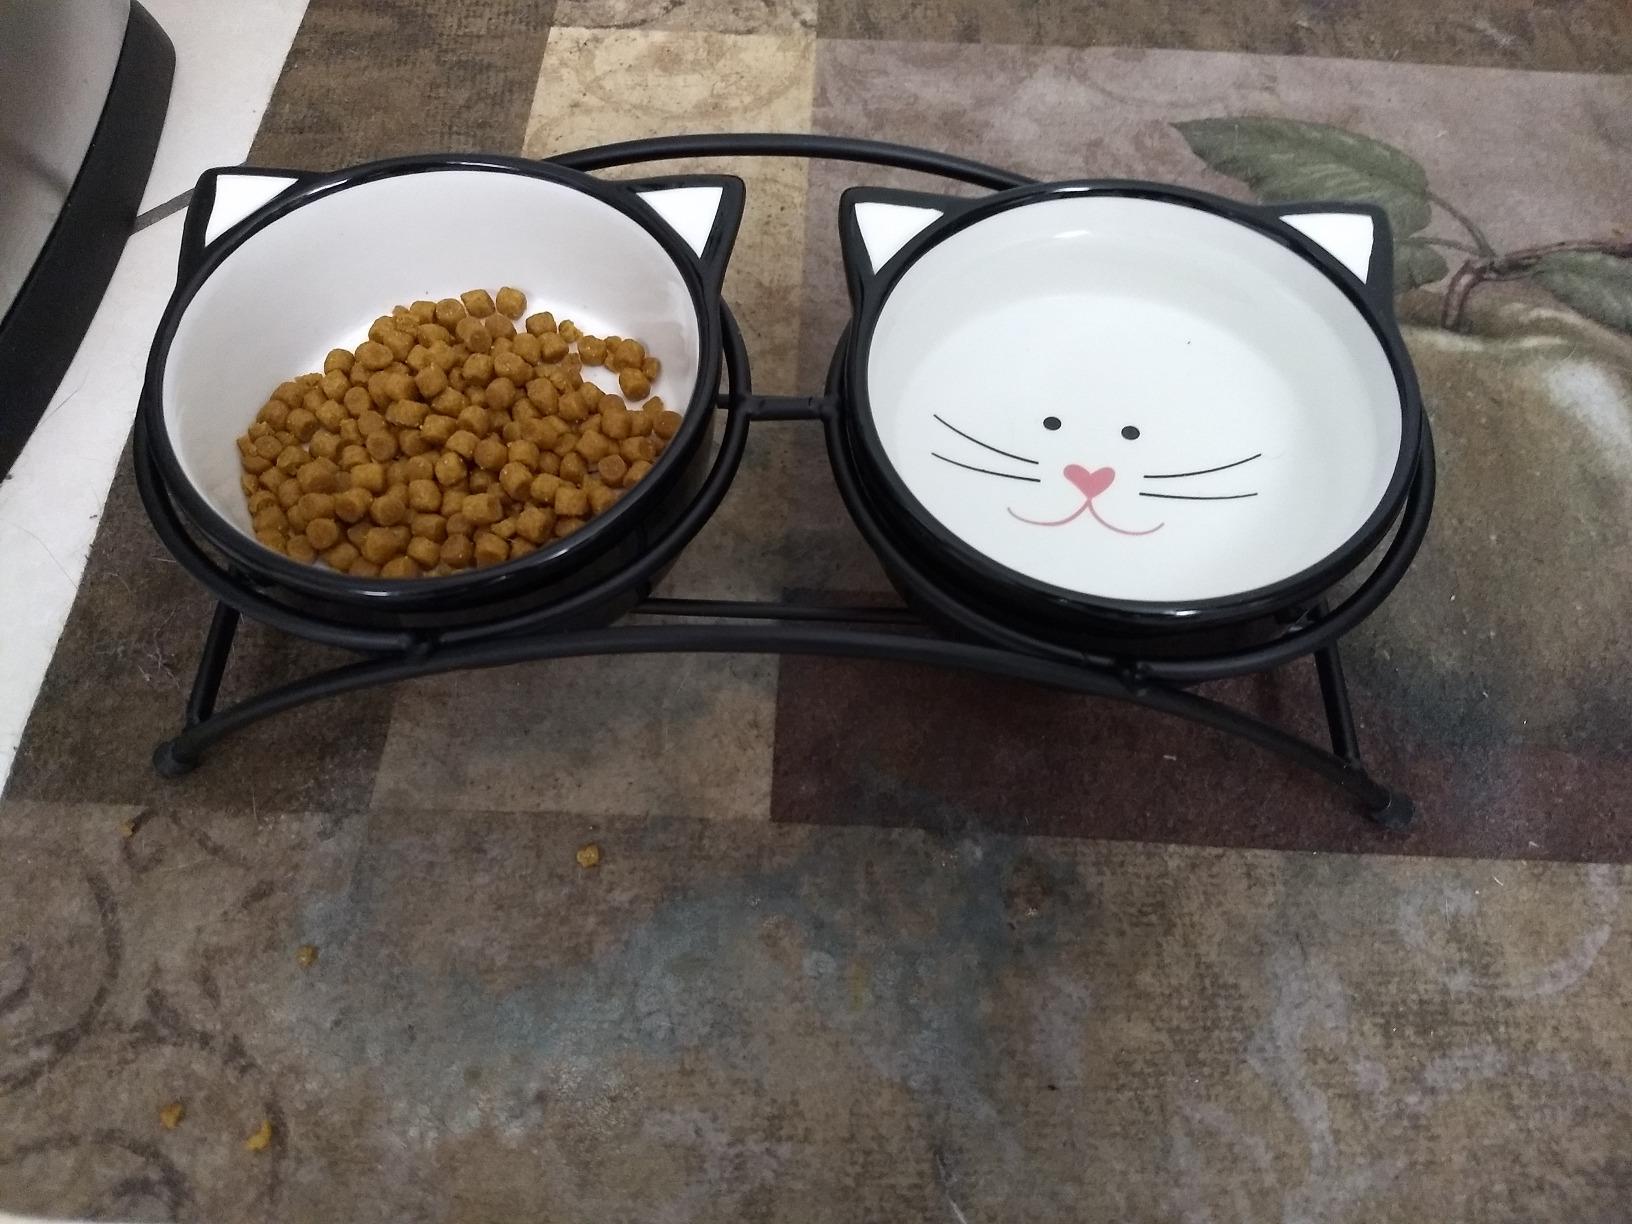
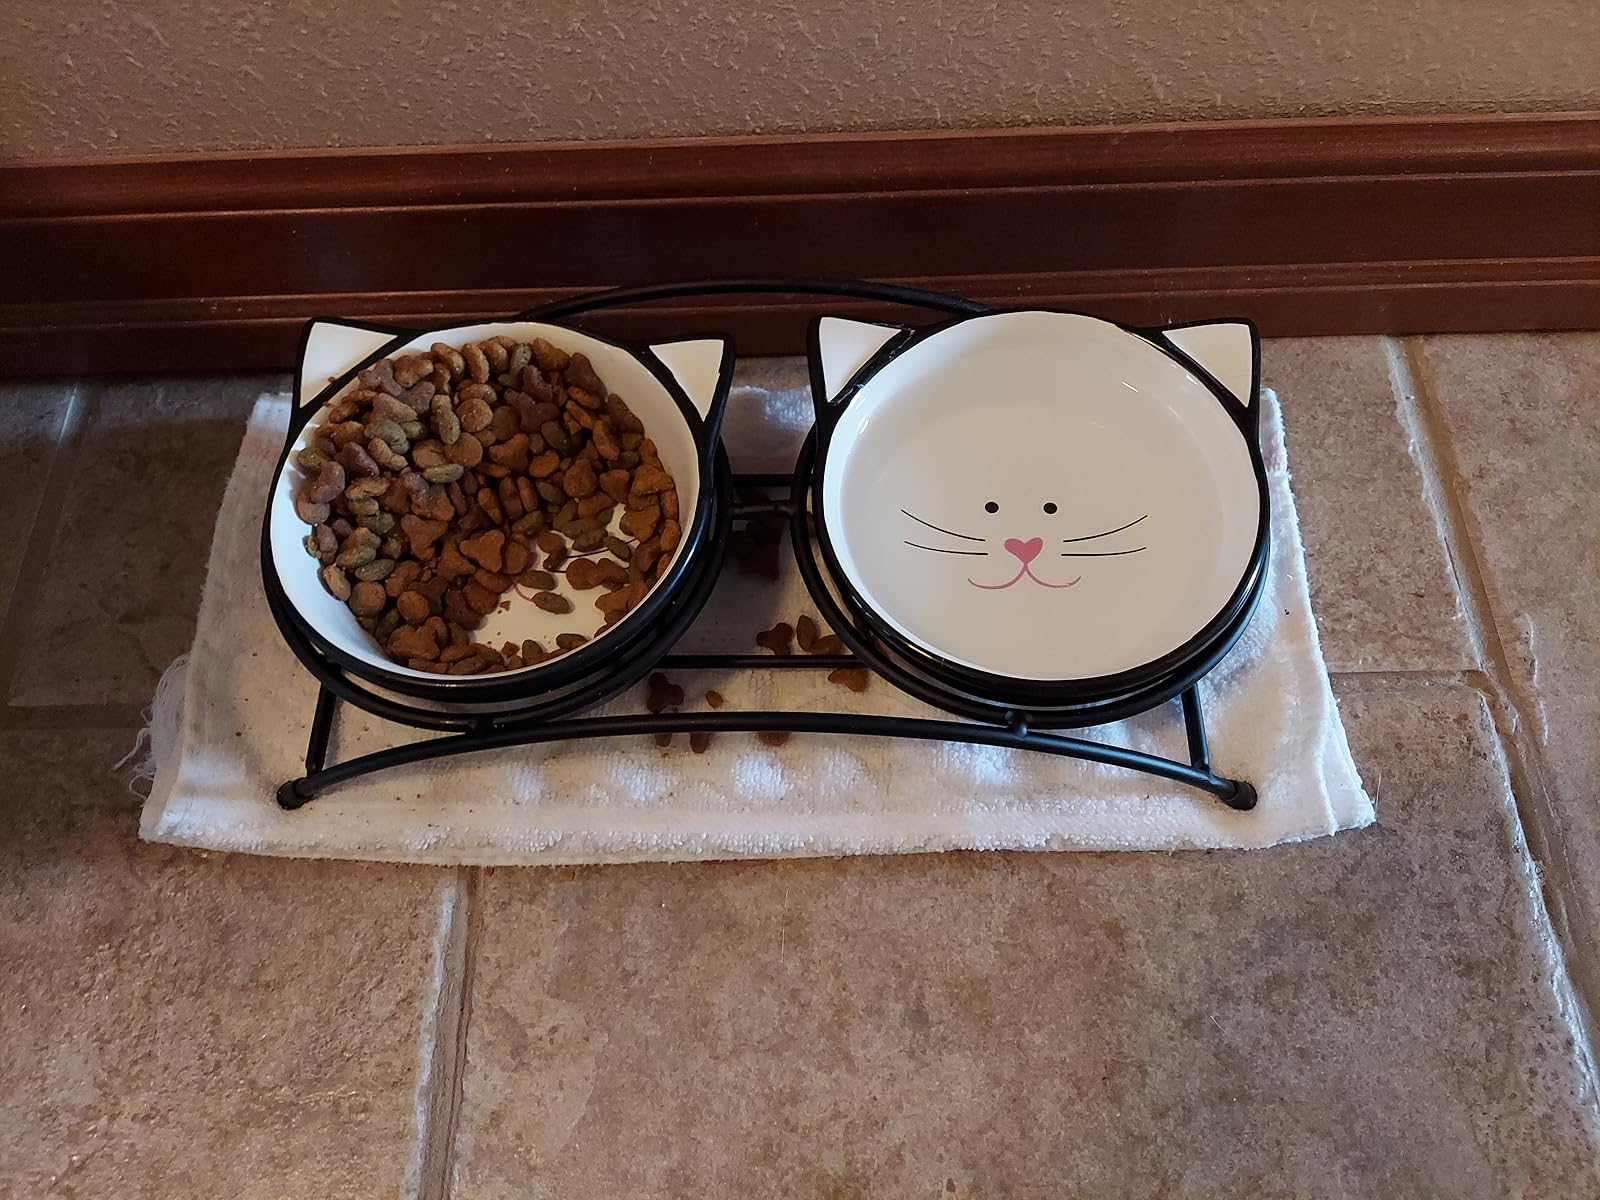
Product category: items_bowl
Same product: yes